Broomhill railway station

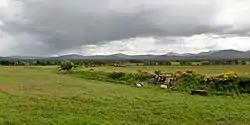
The old GNoSR junction at Broomhill

The Great North of Scotland Railway's (GNoSR) Broomhill Junction lay on the line towards Boat of Garten and at this point the original GNoSR Strathspey Railway diverged, crossing the River Spey to reach Nethy Bridge, Grantown-on-Spey, Aberlour, Cromdale, Craigellachie, etc. The Highland Railway (HR) line ran parallel from Boat of Garten station to avoid the cost of a signal box and famously the two lines had different coloured ballast.